Mastichochoria

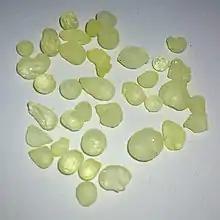
Mastic (plant resin)

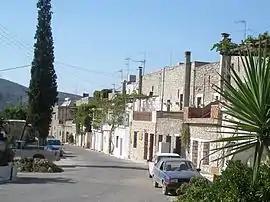
Mesta

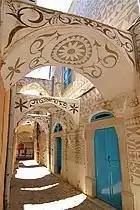
Street of Pyrgi covered with sgraffito

On 11 June 2016, the Chios Mastic Museum opened its doors in Rachi, on the southern part of Chios in the region of the Mastichochoria. It offers a permanent exhibition about mastiha production on the island, explaining its history and cultivation techniques as well as demonstrating its different uses today.